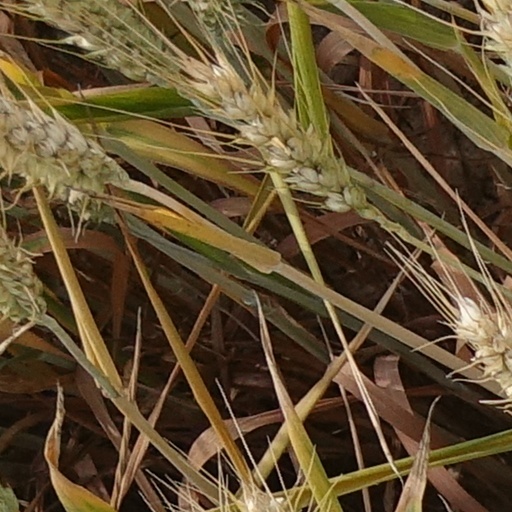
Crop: wheat